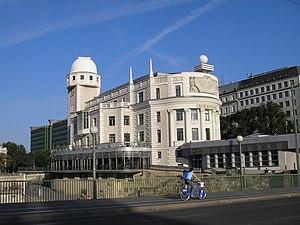
Urania est un institut public d'éducation et un observatoire astronomique situé à Vienne, en Autriche.